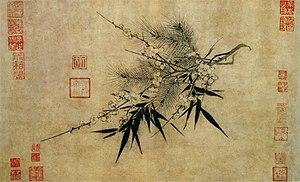
Les trois amis de l´hiver, également connus sous le terme les trois amis du froid, les trois amis de la saison froide, ou encore Suihan Sanyou, font référence aux trois plantes suivantes : le pin, le bambou et l'abricotier du Japon. Chaque année, alors que l´hiver approche, la plupart des plantes commencent à dépérir. Ce n´est pas le cas du pin, du bambou et de l´abricotier du Japon, ce qui leur vaut cette appellation en Chine. Ils sont entrés dans les conventions de l´art asiatique, et incarnent à eux trois les vertus de persévérance, d´intégrité et de modestie. Ils sont très respectés en tant que tels dans le confucianisme, et représentent les qualités primordiales de l´homme lettré